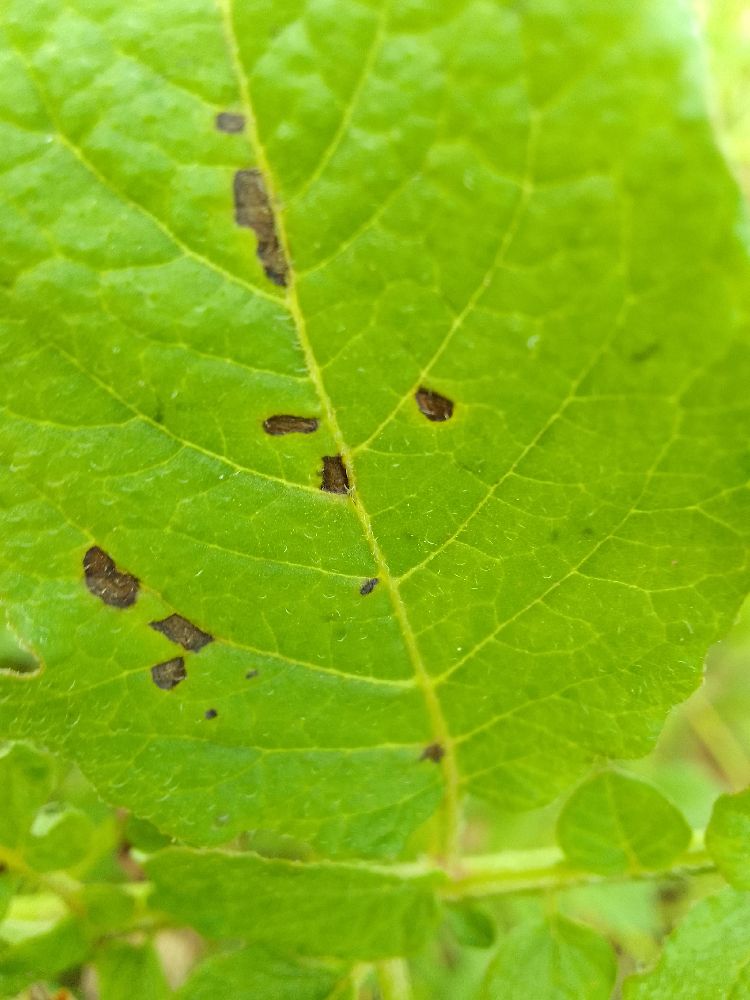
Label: Early blight